Sally Field filmography

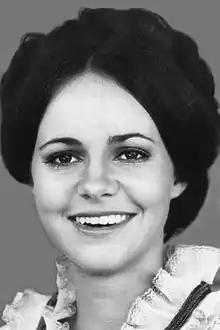
Sally Field in a 1971 promotional photograph for the television series "Alias Smith and Jones".

Sally Field is an American actress and director. She is the recipient of various accolades, including two Academy Awards, three Primetime Emmy Awards, two Golden Globe Awards, and a Screen Actors Guild Award, and she has been nominated for a Tony Award and two BAFTA Awards.